French battleship Gaulois

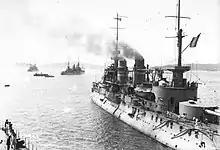
"Gaulois" in Toulon harbour during the 1914 annual manoeuvres

For the rest of the decade, she participated in exercises with the Mediterranean Squadron and made several port visits in France and its dependencies. In January 1907, the ships was transferred to the 2nd Battleship Division and then to the 4th Battleship Division in July 1908 with her sisters. By 5 January 1909, the 4th Division had been reassigned to the 2nd Battle Squadron. "Gaulois" sank the target ship on 18 March after she had been fired upon by four other battleships. By 5 January 1910 the divisions of the battle squadrons had been renumbered and the 4th Division was now the 1st Division of the 2nd Battle Squadron. The squadron was transferred to Brest where it replaced the former Northern Squadron on 27 February. Shortly afterwards, one of "Gaulois"s torpedoes moderately damaged the bow of the destroyer while training. On 1 August 1911 the 2nd Battle Squadron was renumbered as the 3rd Battle Squadron and "Gaulois" participated in a large naval review by President Armand Fallières off Toulon on 4 September. The ship was reassigned to the Mediterranean Squadron on 16 October 1912 and she participated in a naval review by President Raymond Poincaré on 10 June 1913. The 3rd Battle Squadron was dissolved on 11 November 1913 and the ship was assigned to the Complementary Division together with "Bouvet" and her sister . In June 1914, the Navy planned to assign "Gaulois" to the Training Division of the Squadron as of October, but this was cancelled upon the outbreak of war in August.